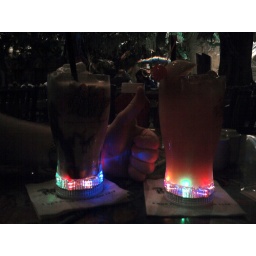
back at the rain forest cafe in MA. the glasses light up! from my phone